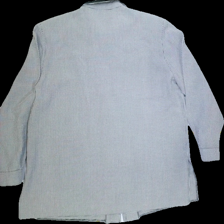
View: back
Type: Shirt
Category: Men
Brand: Not in the list
Colors: White, Black
Material: 60%viscose 40%polyester
Pattern: Checkered print
Cut: Regular
Size: 42
Season: Spring
Price range: 50-100
Recommended usage: Reuse